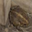
Label: frog